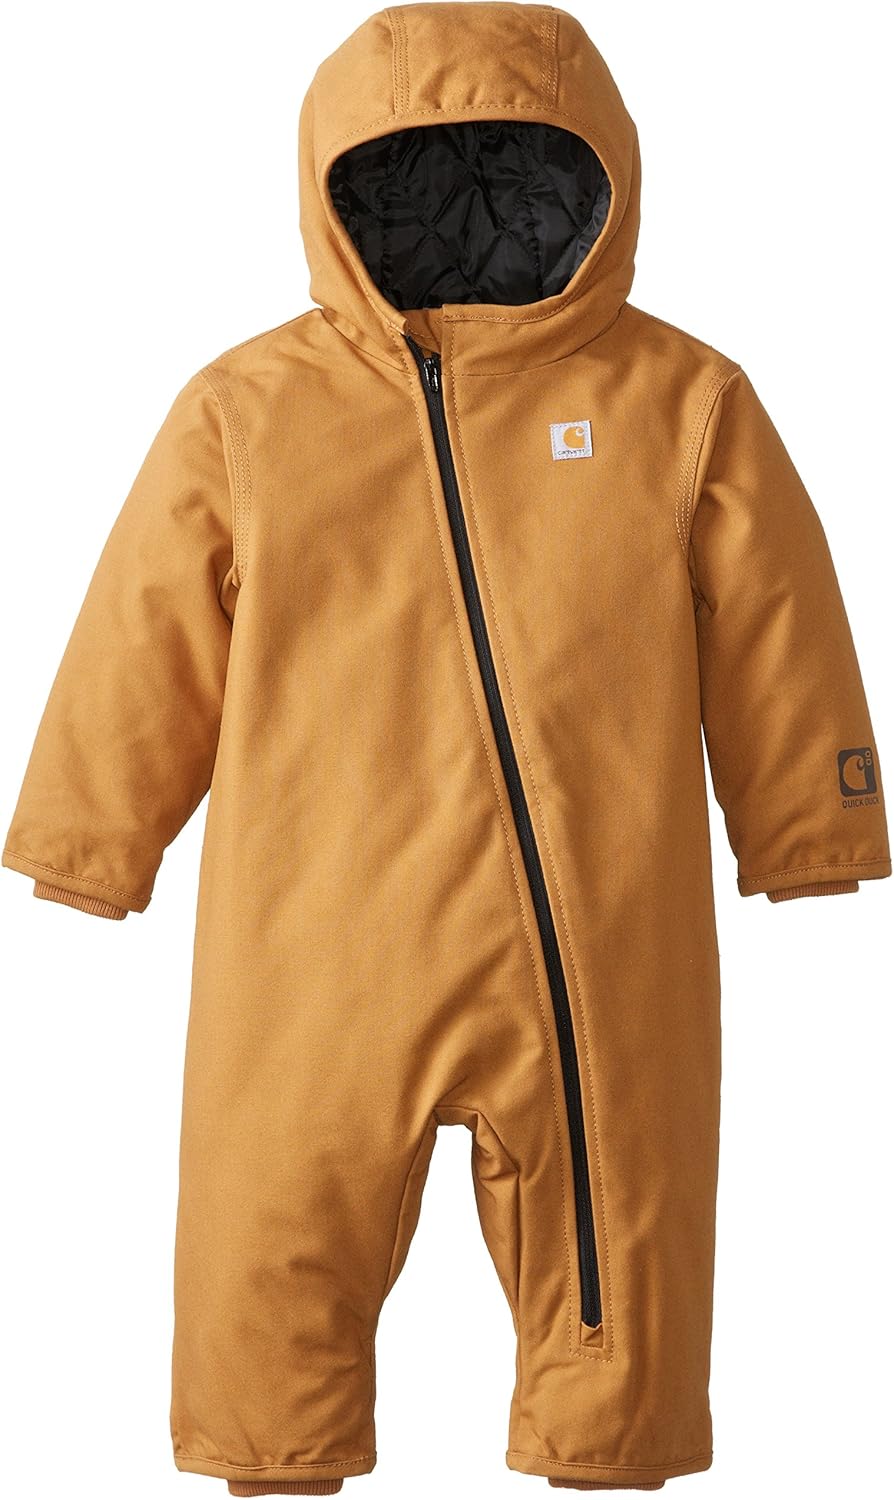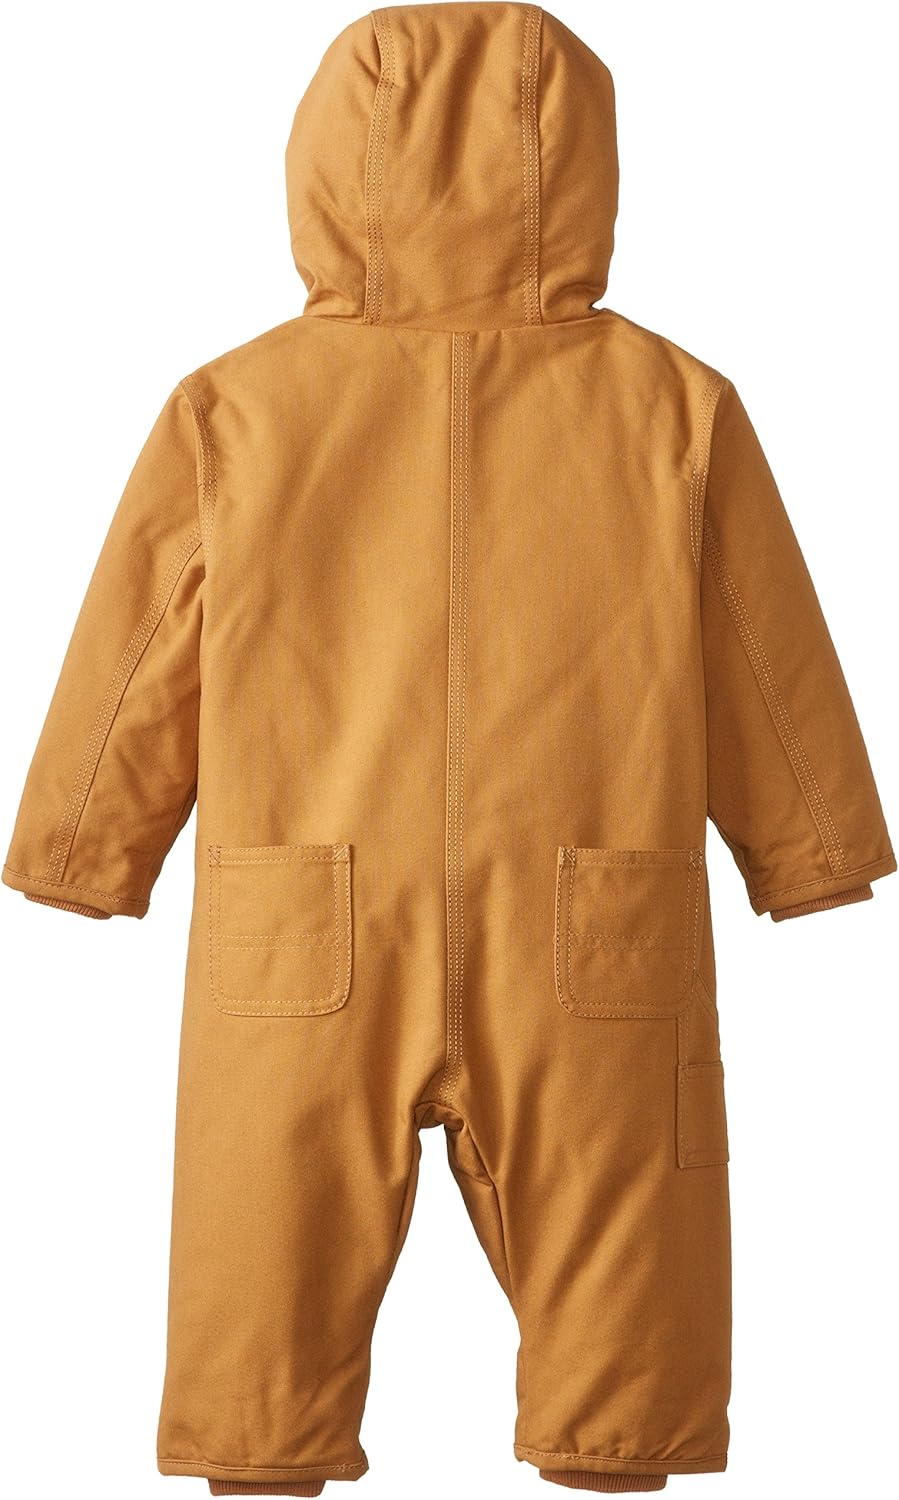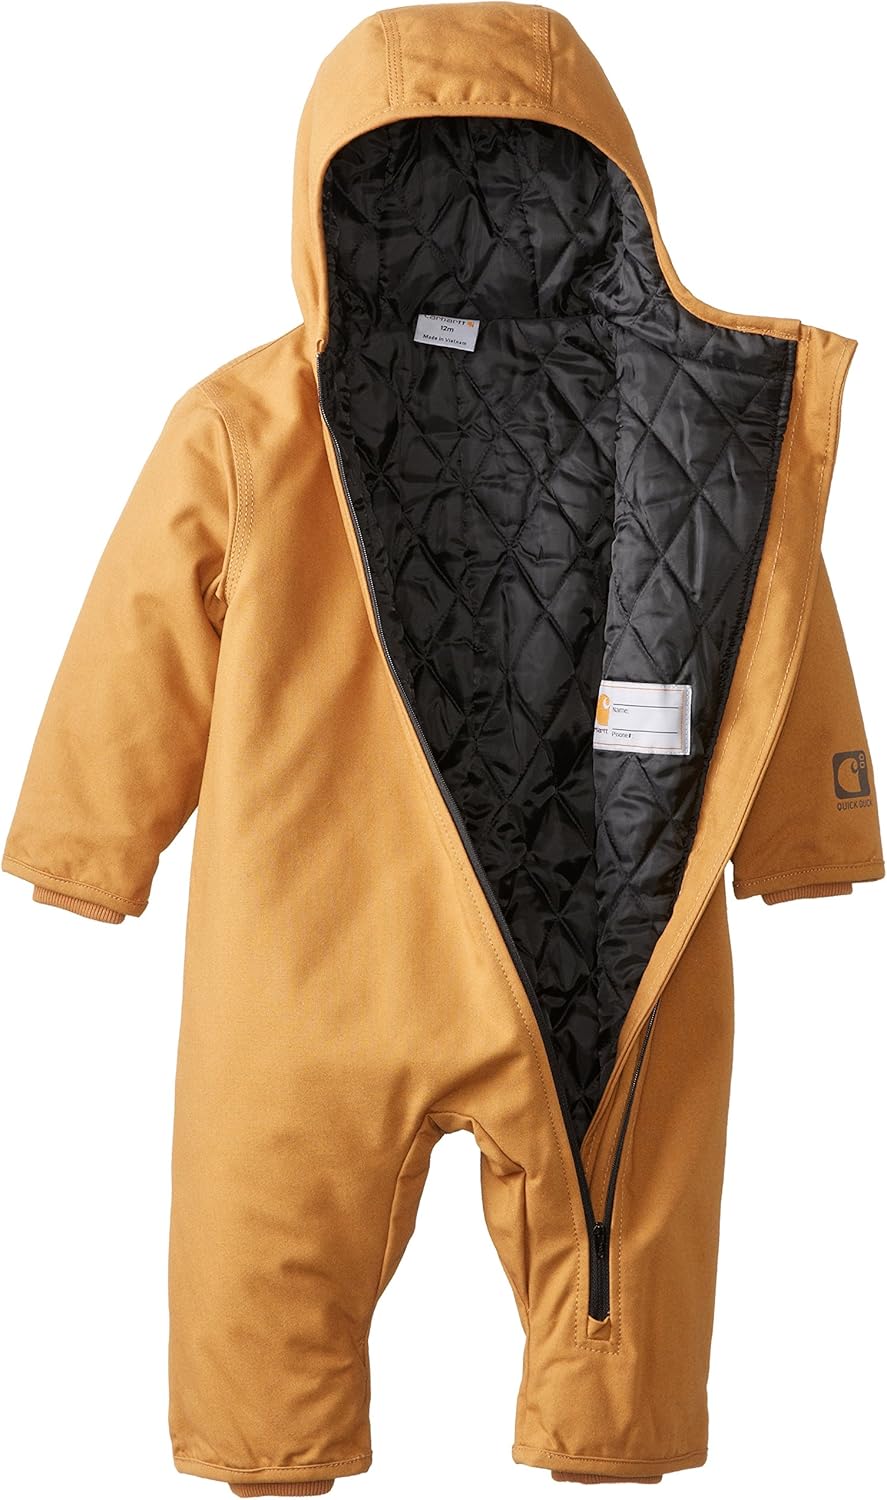
Carhartt Baby Boys' Quick Duck Snowsuit
Category: AMAZON FASHION
Snowsuit with triple-stitched main seam and diagonal full zip and quilted taffeta lining, Gusseted crotch, back dungaree pockets and side utility pocket
Features: 60% Cotton, 40% Polyester | Imported | Zipper closure | Machine Wash | Snowsuit with triple-stitched main seam and diagonal full zip and quilted taffeta lining | Gusseted crotch, back dungaree pockets and side utility pocket